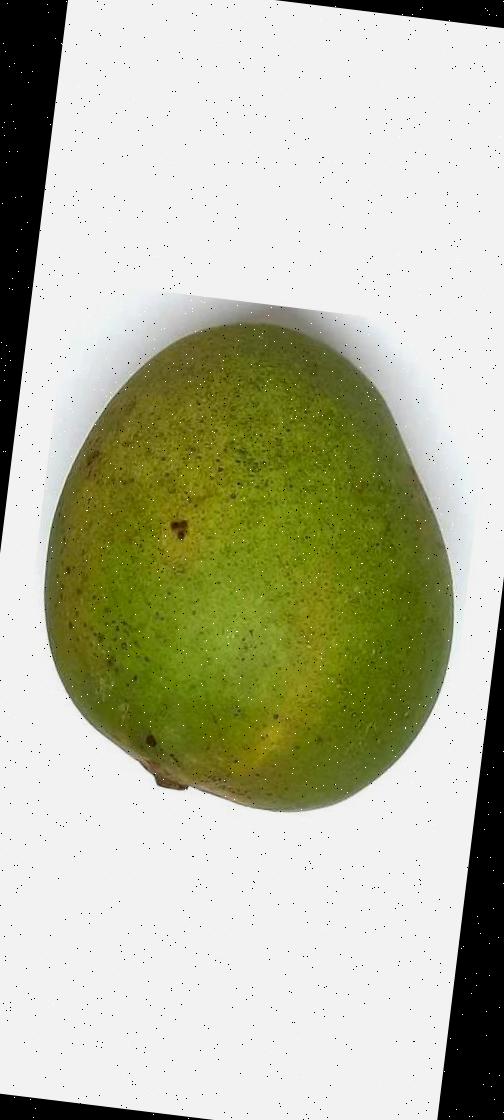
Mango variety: Himsagor